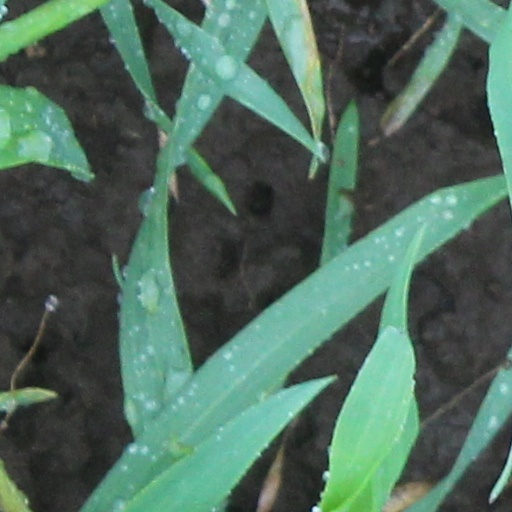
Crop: wheat